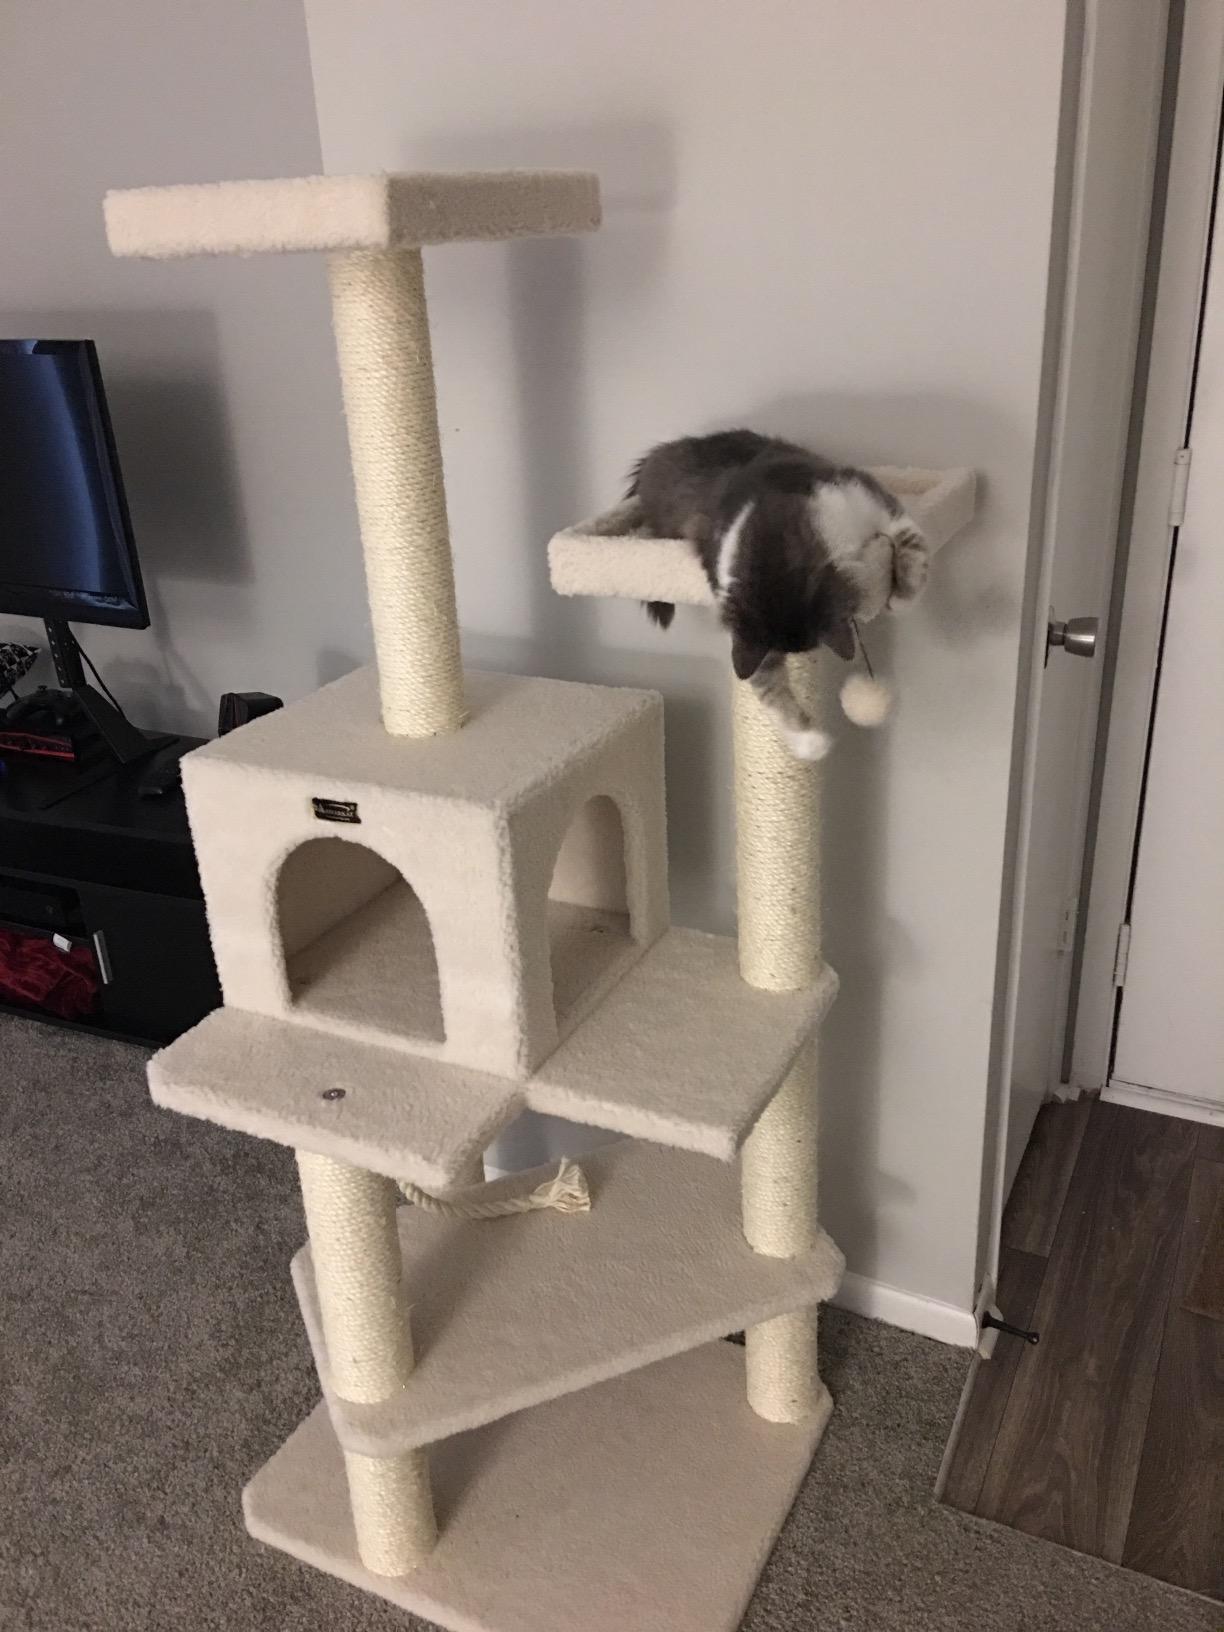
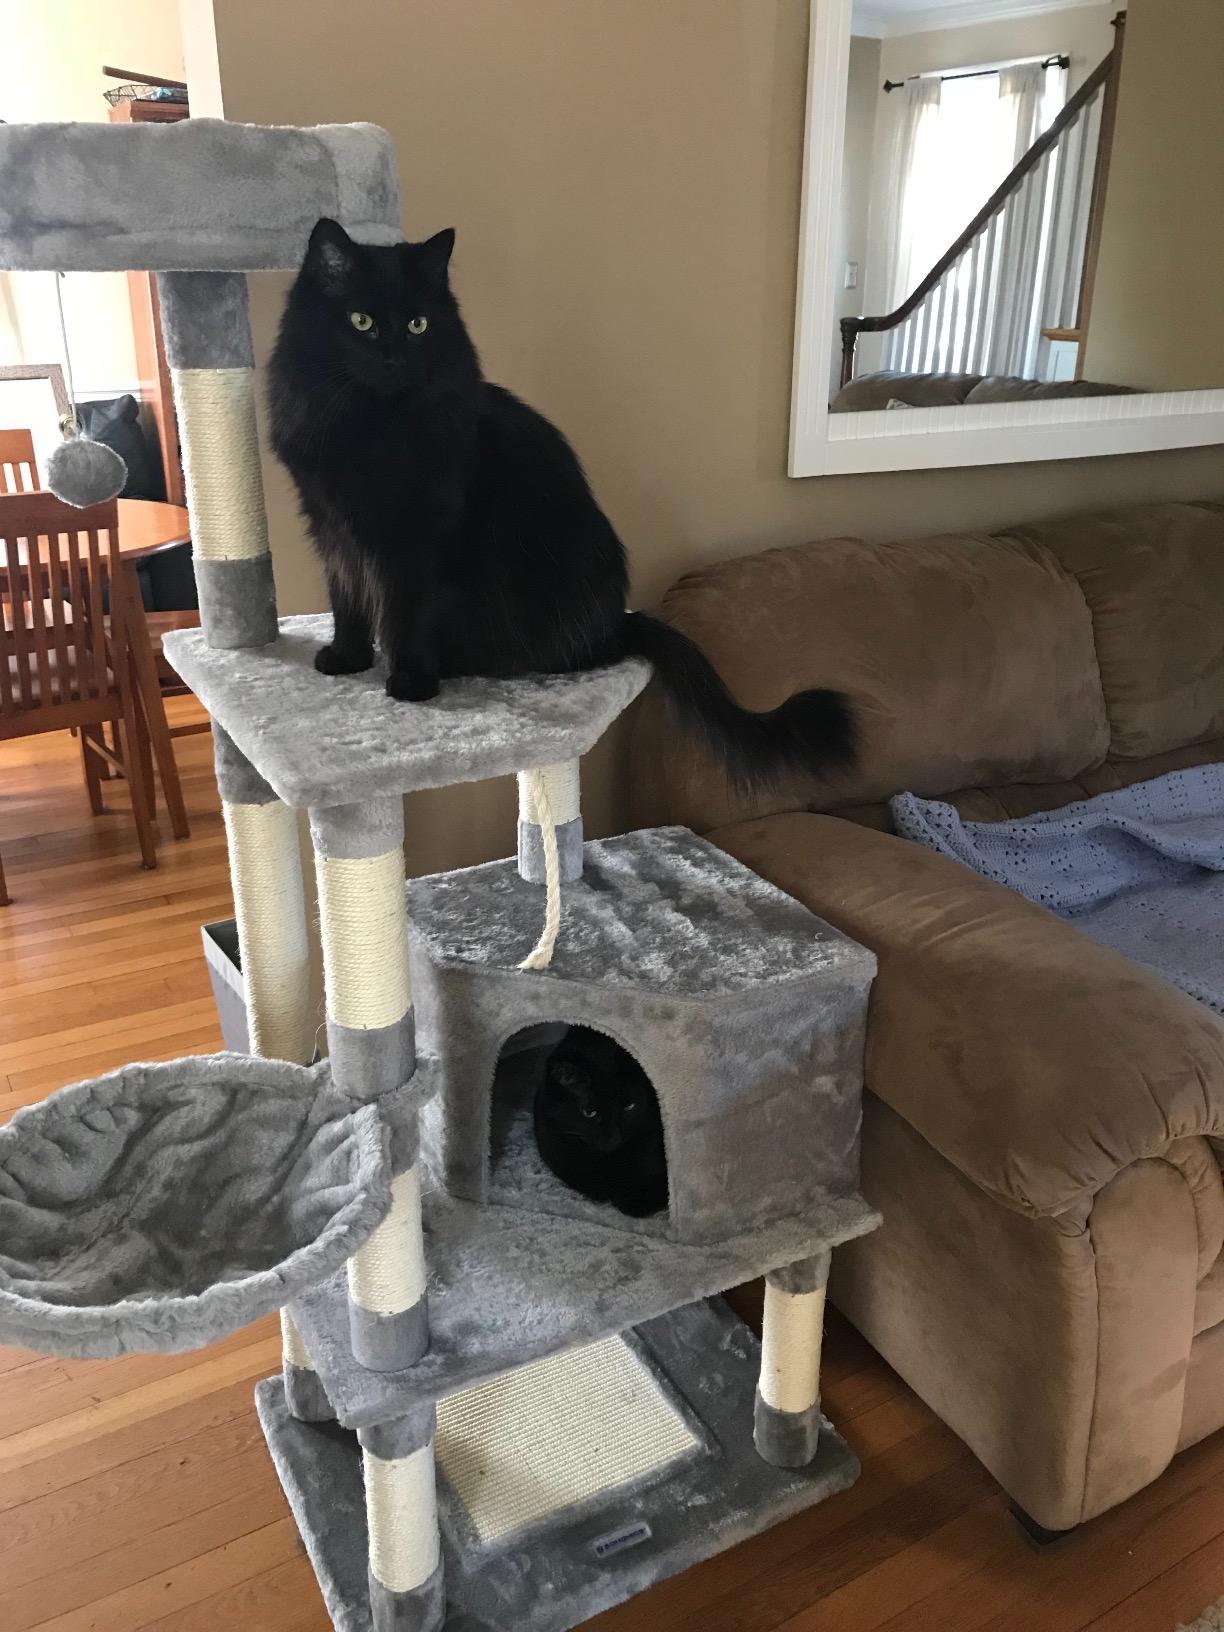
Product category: items_cat tree
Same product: no